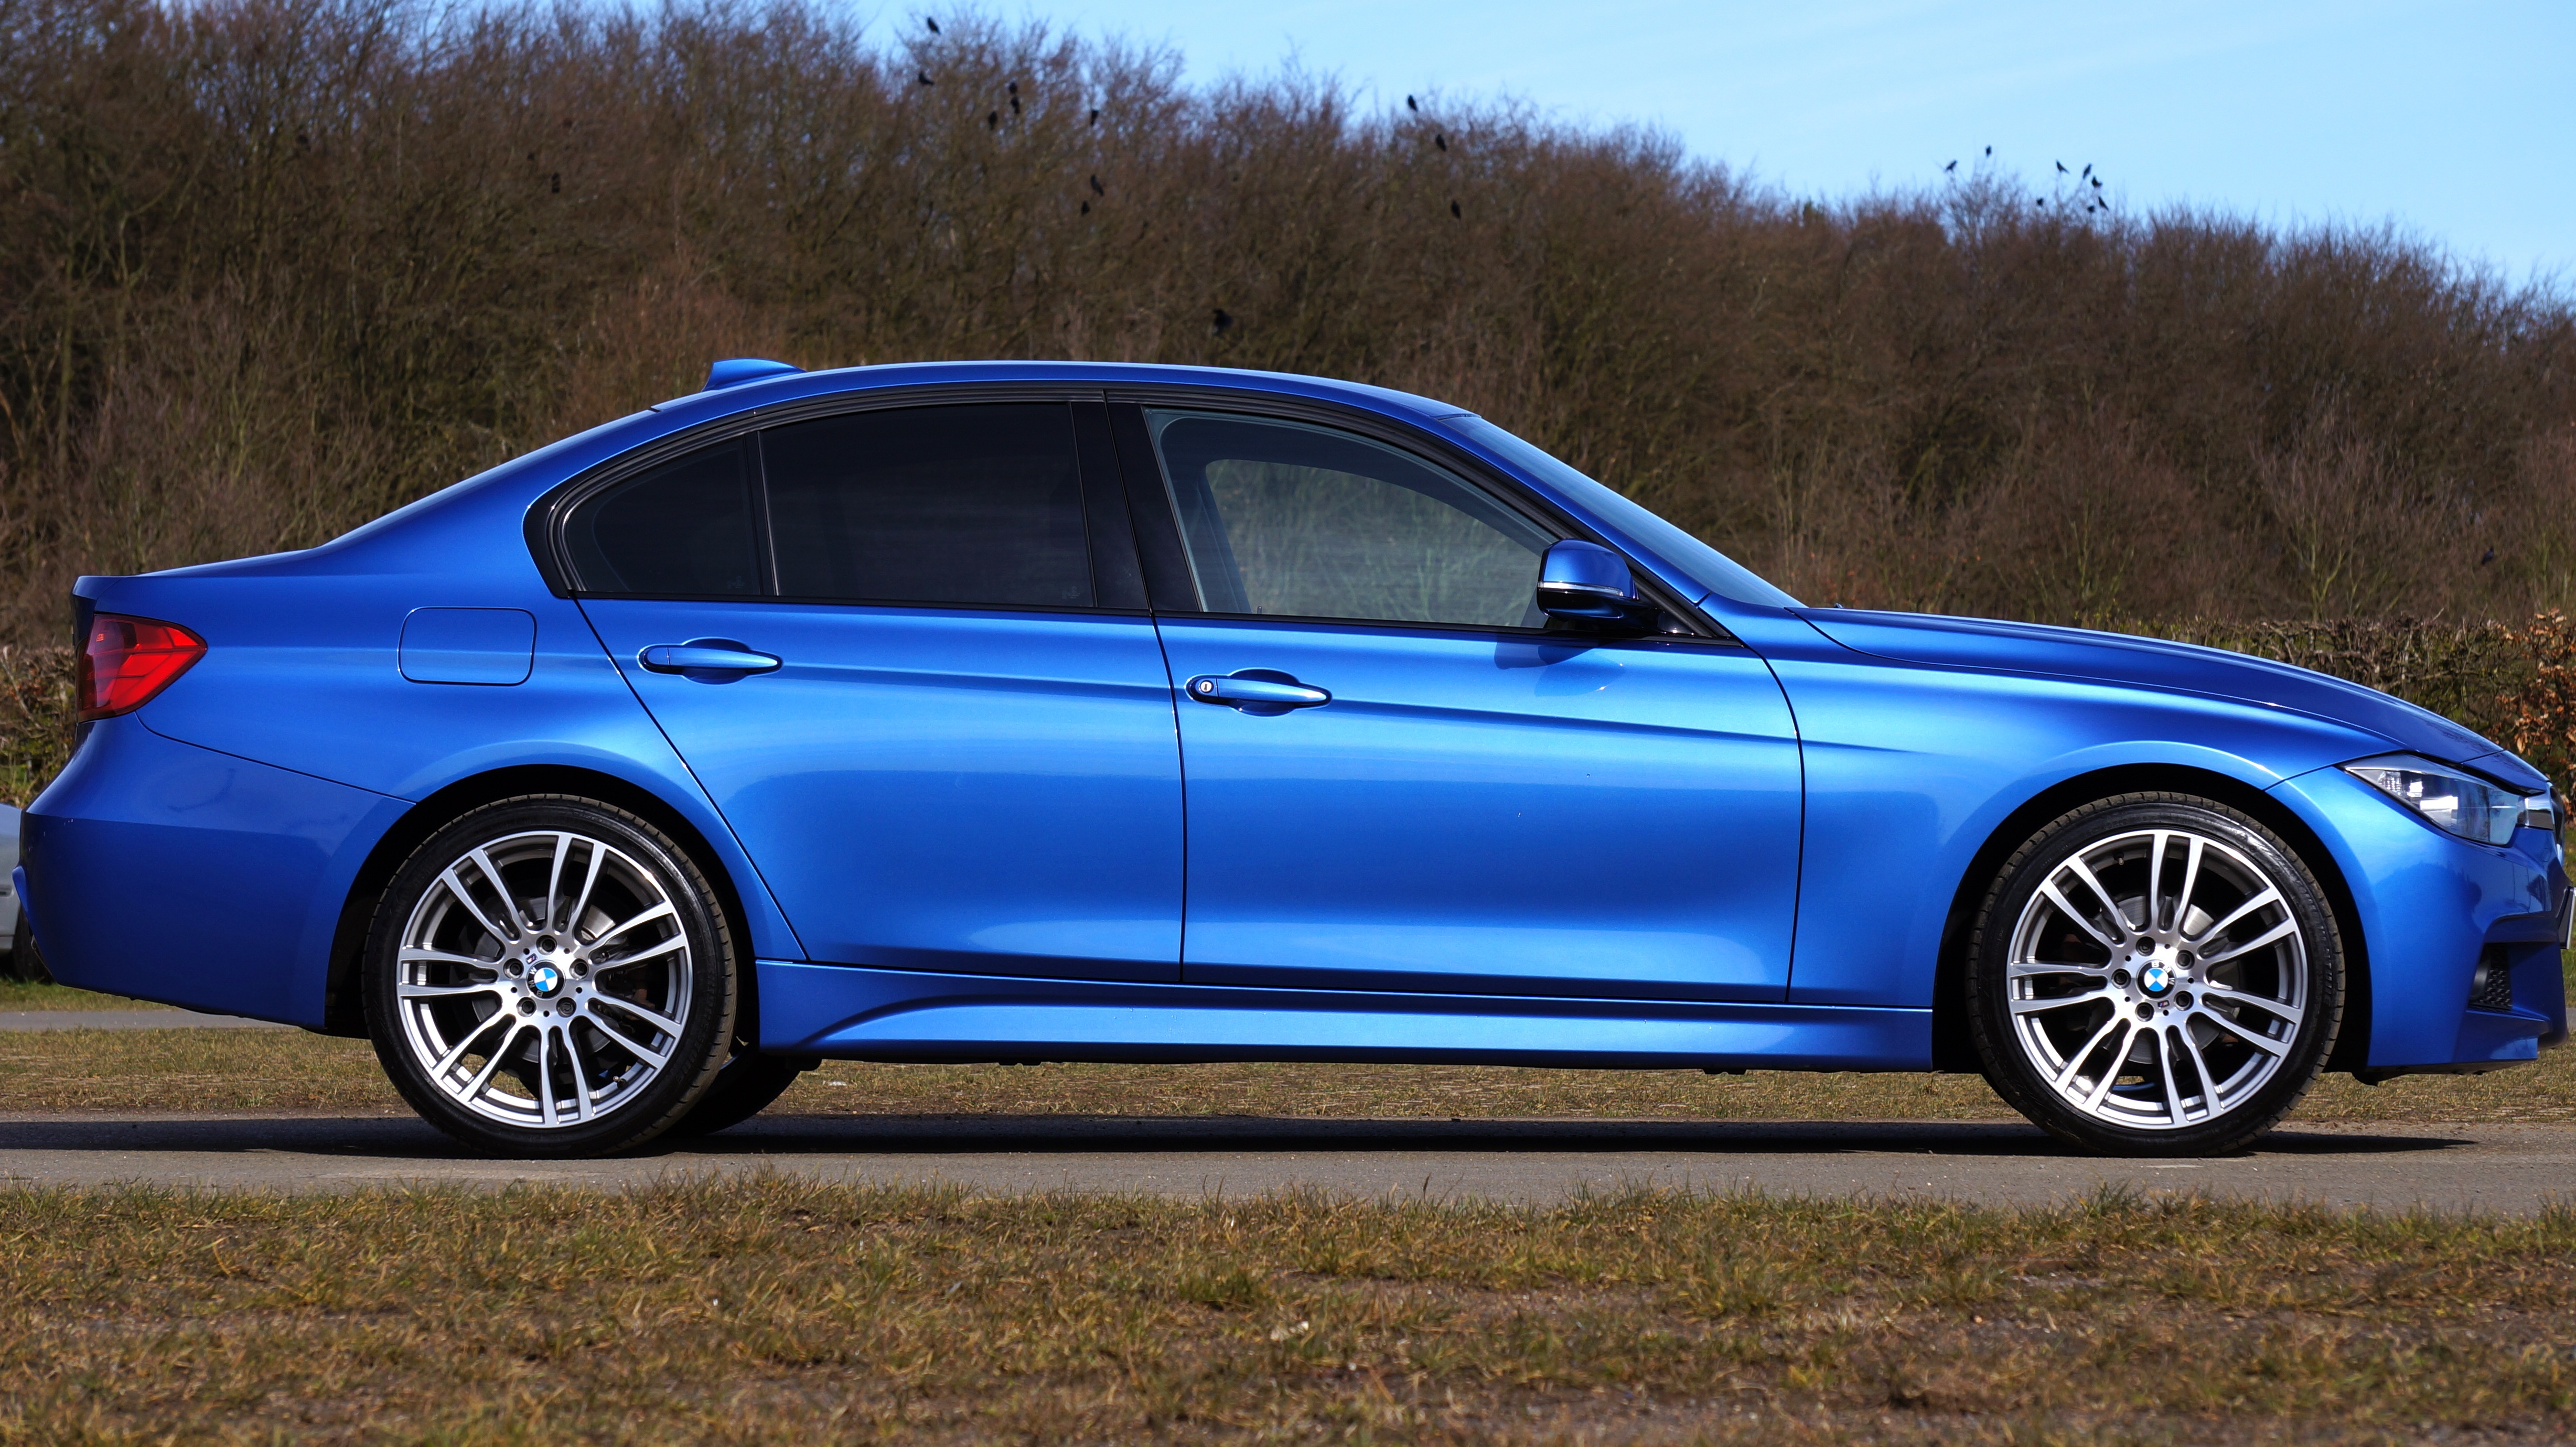
technology, car, wheel, automobile, driving, transportation, transport, vehicle, auto, speed, sports car, bumper, power, luxury, design, performance, rim, motor, sedan, bmw, convertible, coupe, land vehicle, automobile make, automotive exterior, automotive design, luxury vehicle, executive car, bmw 3 series e90, bmw 335, sports sedan, bmw 3 series f30, personal luxury car, bmw 3 series gran turismo